Cora Ann Pair Thomas

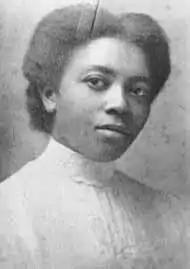

Cora Ann Pair Thomas (1875–1952) was a Baptist missionary, serving in Liberia from 1909 until her death in 1952. She is the grandmother of playwright and author Cori Thomas and the mother of former Liberian Ambassador David M. Thomas Cori’s father.